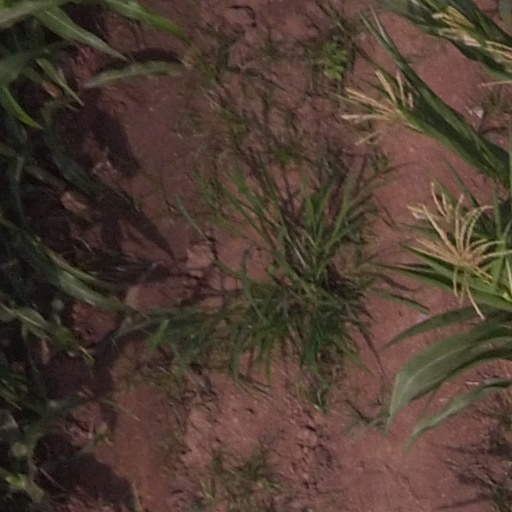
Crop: maize; corn